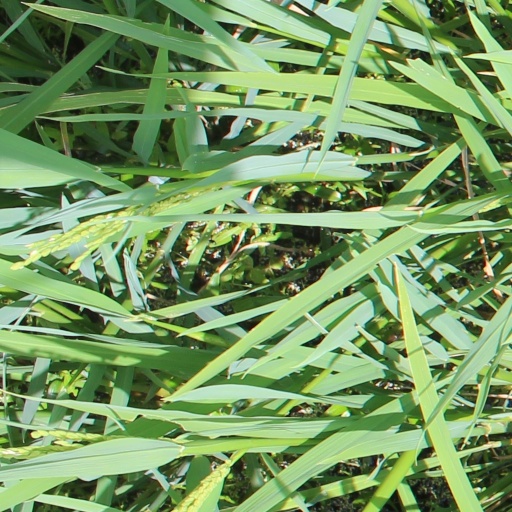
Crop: rice